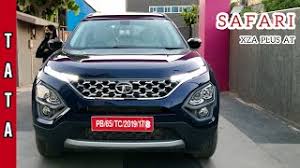
Label: noambulance